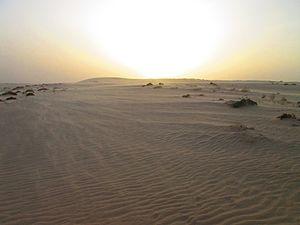
L'Avare est un film comique français réalisé par Jean Girault et Louis de Funès, sorti en 1980.